Europium anomaly

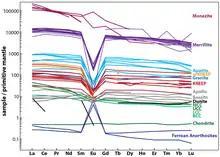
Rare-earth element abundances of basalts, of both terrestrial and lunar origins

The europium anomaly refers to the enrichment or depletion of the europium concentration in a mineral or rock compared to neighboring rare-earth elements also present in the material. This anomaly is typically evaluated relative to a common standard such as a chondrite or mid-ocean ridge basalt (MORB). In geochemistry a europium anomaly is said to be "positive" if the Eu concentration in the mineral is enriched relative to the other rare-earth elements (REEs), and is said to be "negative" if Eu is depleted relative to the other REEs.